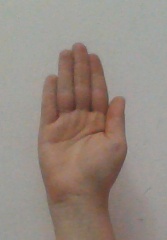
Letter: seen